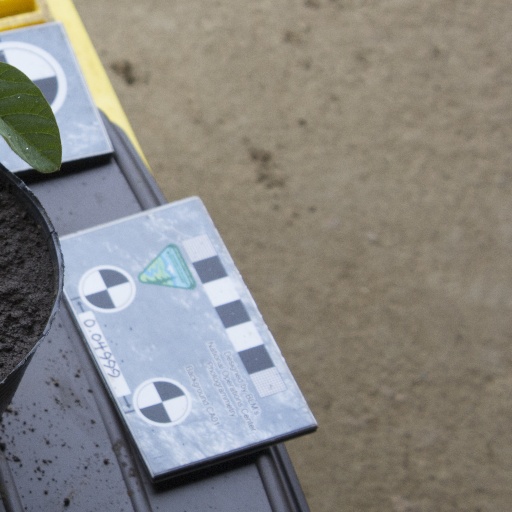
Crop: soybean